The Elevation of the Cross (Rubens)

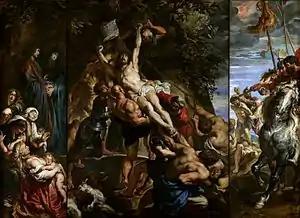
Composite image

This altarpiece is an early attempt by Ruben's to employ the intensity of the Baroque style. The three panels together work harmoniously, creating a continuous scene. The setting is dark and restless as the group of spectators, soldiers, horses, and the strained bodies of the executioners surround the soon-to-be crucified Christ.